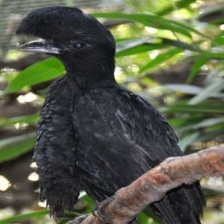
Species: UMBRELLA BIRD
Scientific name: CEPHALOPTERUS